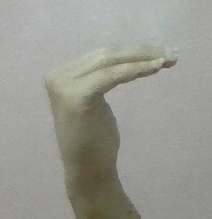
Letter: haa